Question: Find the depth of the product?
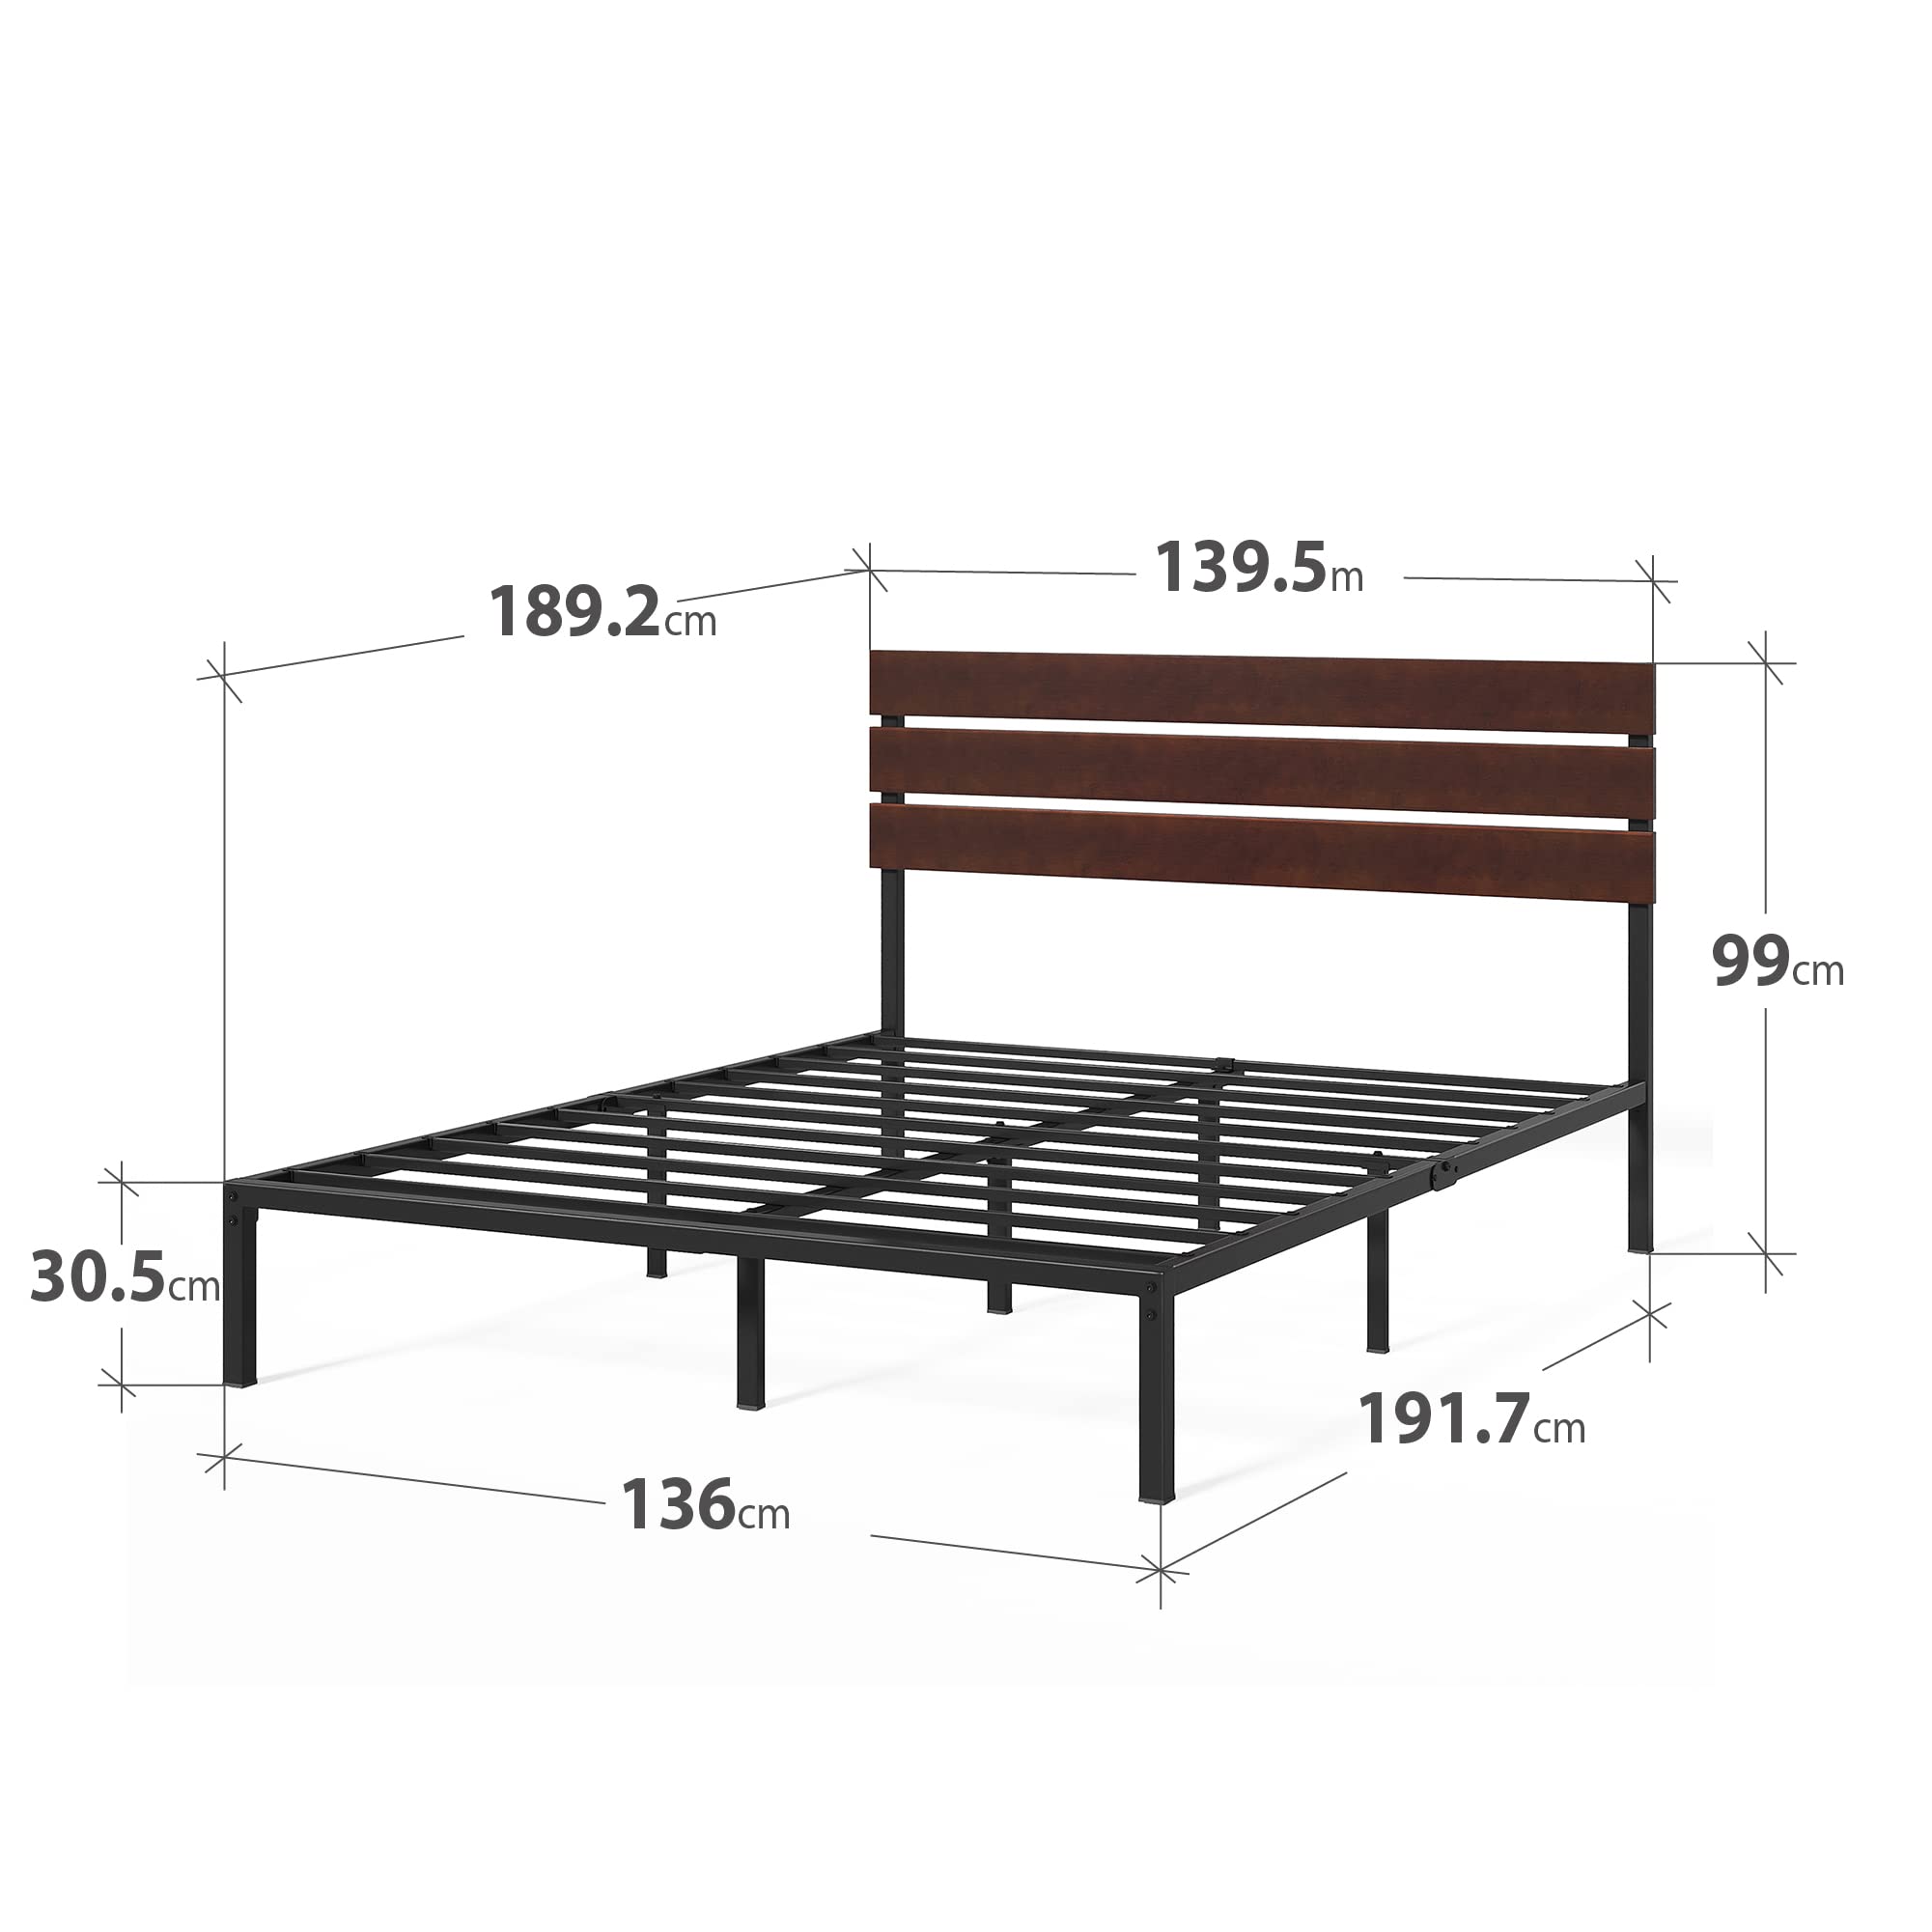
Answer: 191.7 centimetre